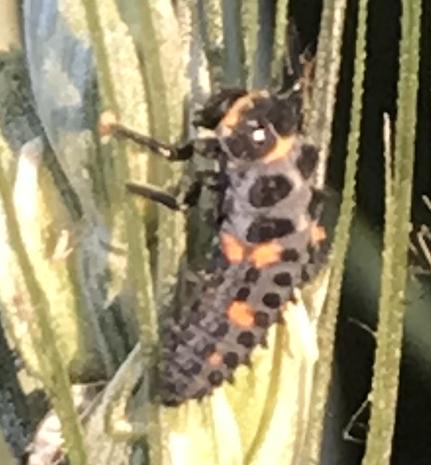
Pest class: predators